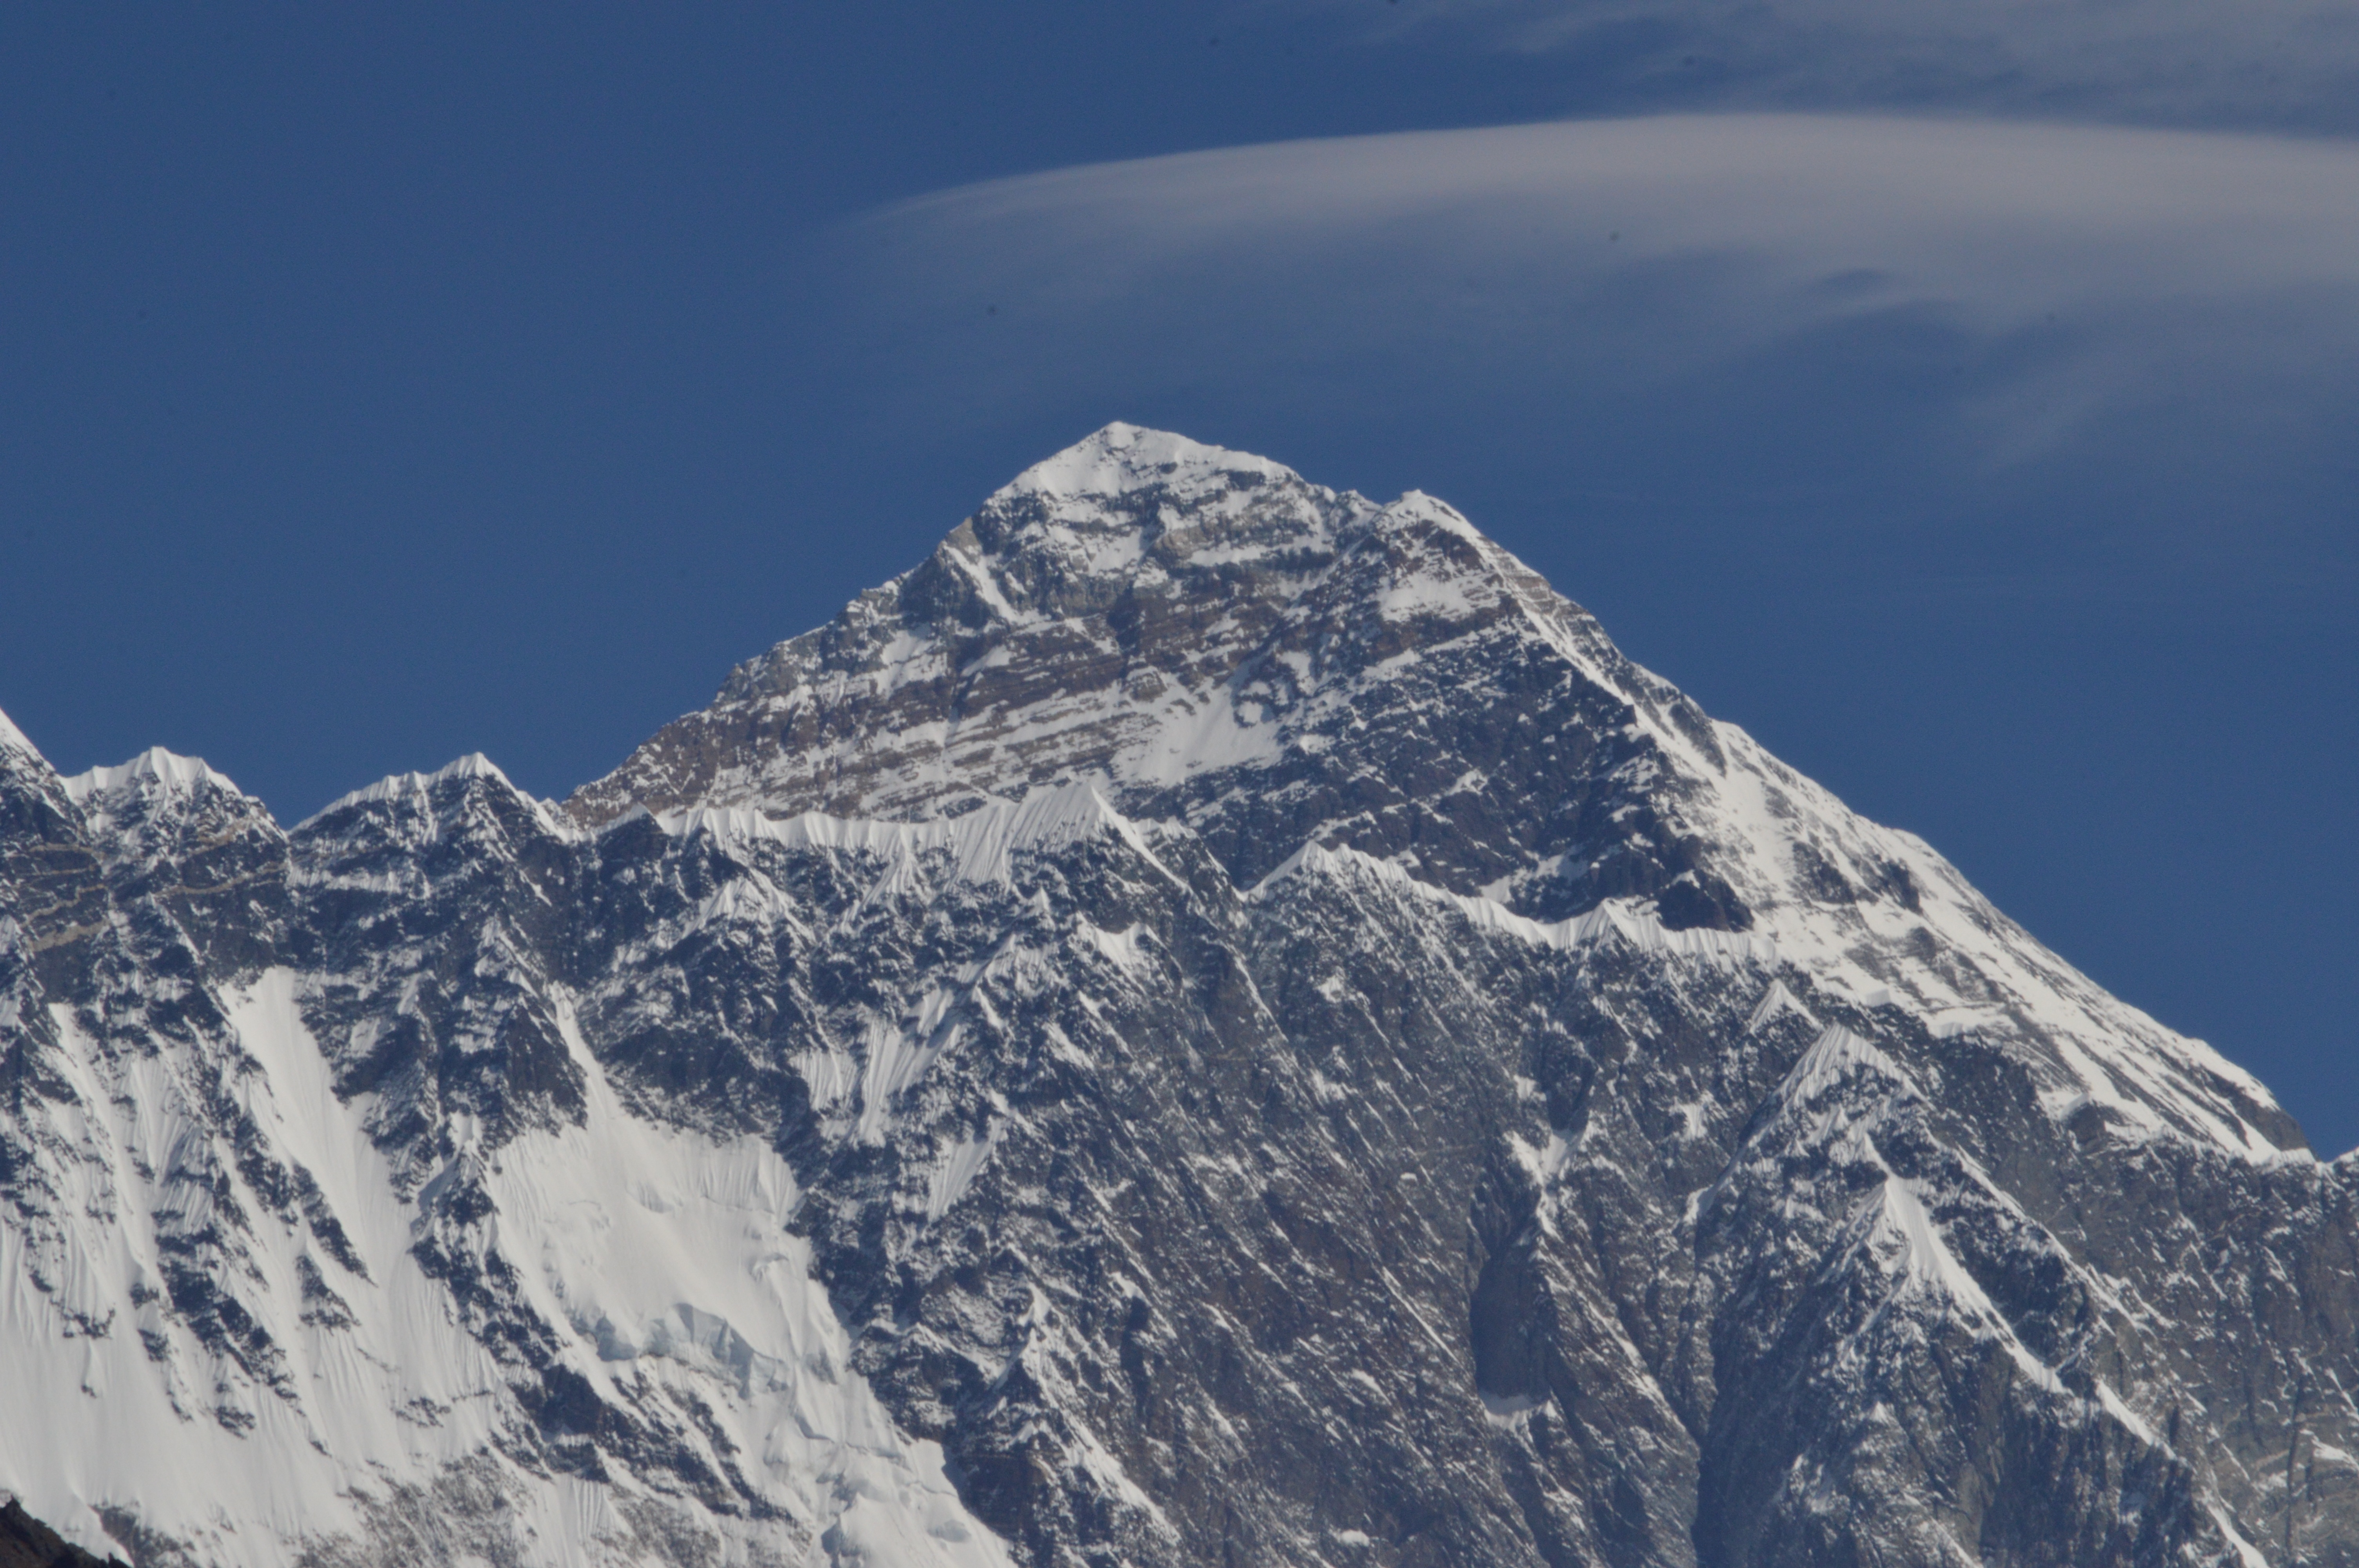
mountain, snow, winter, mountain range, weather, ridge, summit, mountaineering, alps, plateau, piste, landform, geographical feature, mountainous landforms, geological phenomenon